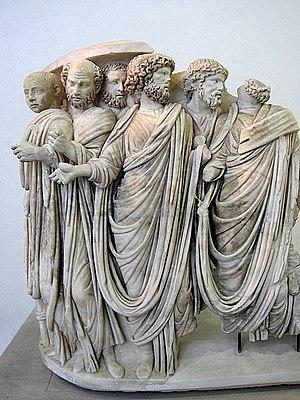
Fragment du sarcophage en marbre d'Acilia représentant Gordian III et des membres du Sénat romain.